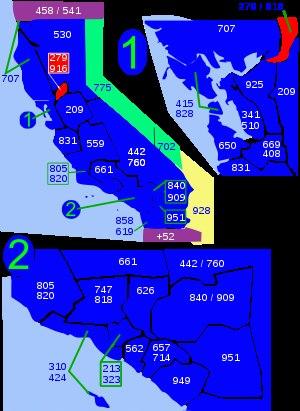
L'indicatif régional 916 est l'un des multiples indicatifs téléphoniques régionaux de l'État de Californie aux États-Unis.